Muslim Walls of Madrid

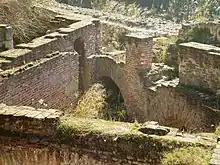
Another view of the remains in the park of Mohamed I

The Muslim Walls of Madrid protected a fortified complex, in which there were three preeminent buildings: the alcázar, the mosque and the house of the emir or governor.